Bulgarian Armed Forces

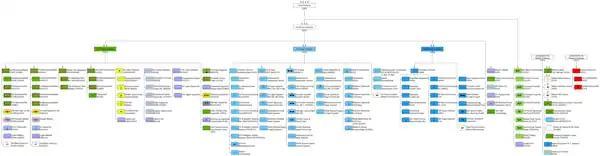
Structure of the Bulgarian Armed Forces

With the collapse of the Warsaw Pact & the end of the Cold War, Bulgaria could no longer support a vast military. A rapid reduction in personnel & active equipment was to be carried out in parallel with a general re-alignment of strategic interests. In 1990, Bulgaria had a total of more than 2,400 tanks, 2,000 armored vehicles, 2,500 large caliber artillery systems, 300 fighter & bomber aircraft, 100 trainer aircraft, more than 40 combat & 40 transport helicopters, 4 submarines, 6 fast missile craft, 2 frigates, 5 corvettes, 6 torpedo boats, 9 patrol craft, 30 minesweepers, and 21 transport vessels. Due to the economic crisis that affected most former Eastern bloc countries, a steady reform in the military could not be carried out; much of the equipment fell into disrepair and some of it was smuggled and sold to the international black market. Inadequate payments, fuel & spare part shortages and the disbandment of many capable units led to an overall drop in combat readiness, morale & discipline.